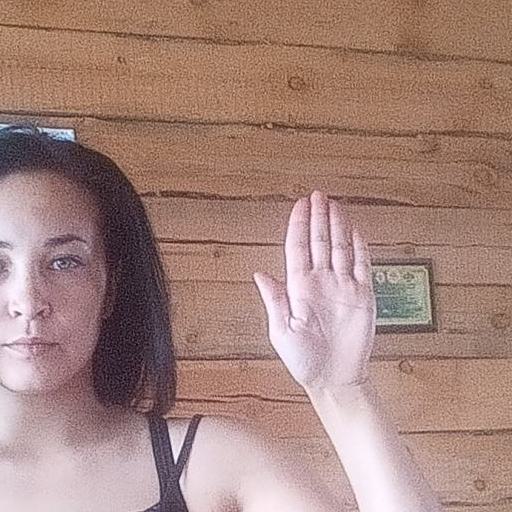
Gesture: stop